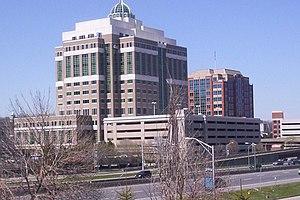
Le New York State Department of Environmental Conservation est une agence publique de l'État de New-York, chargée de la gestion des ressources environnementales de l'État.